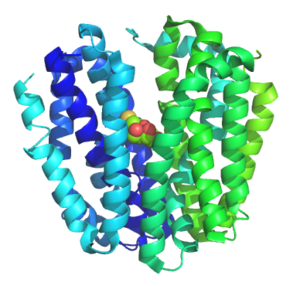
La lactose perméase est une protéine membranaire de la major facilitator superfamily. Il s'agit d'un symport β-galactoside/proton qui utilise le gradient de concentration en ions H⁺ pour absorber des β-galactosides tels que le lactose. Elle est codée par le gène LacY de l'opéron lactose.
En biochimie, la major facilitator superfamily est un ensemble de transporteurs membranaires qui facilitent la circulation de petites molécules dissoutes à travers les membranes cellulaires à l'aide de gradients de concentation chimiosmotiques.